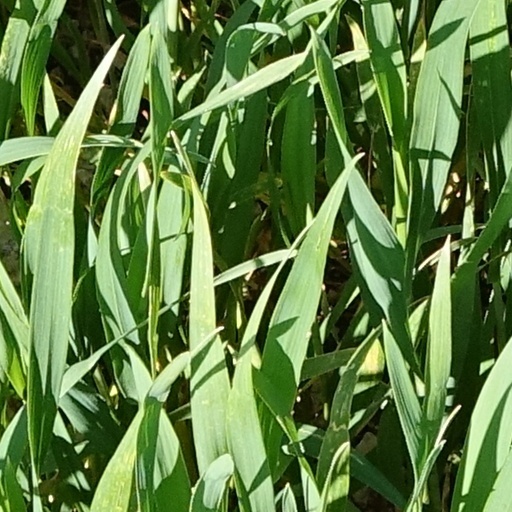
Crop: wheat